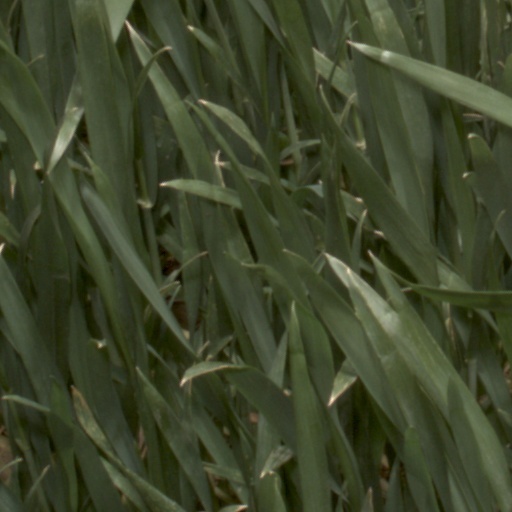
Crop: wheat